New Mexico Wilderness Act of 1980

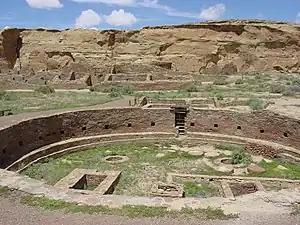
The Great Kiva, Chaco Culture N.H.P.

Title V of the law authorized the re-designation of the Chaco Canyon National Monument to Chaco Culture National Historical Park. Established in 1933, Chaco Canyon National Monument was created to preserve the very large collection of Ancestral Puebloan dwellings, kivas, and primitive roads located in and around Chaco Canyon in northwestern New Mexico. In 1980, recognizing the importance of the archaeological research being done in and around Chaco Canyon and the increased public interest in the Ancient Puebloan people Congress authorized the Secretary of Agriculture to designate 31 outlying areas Chaco Culture Archaeological Protection Sites. Meant to protect these potentially valuable sites from encroachment from energy-related exploration and development, the law authorized the Secretary of Interior, as the official responsible for the National Park Service, to enter into co-operative agreements with land holders to protect, preserve, maintain, and administer these sites, or if under imminent threat of damage or destruction, to seek title to these lands by donation, purchase with donated or appropriated funds, or exchange.